Färnebofjärden National Park

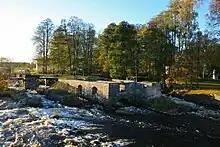
Ruins of a water-powered mill at Gysinge

One of the characteristics of the region that has strongly influenced the mode of life there ever since the Iron Age is its abundance of metals, in particular of iron. The settlers began then to combine agriculture with iron extraction. This exploitation has left numerous traces inside the park. Certain zones in the park were themselves used as extraction sites, such as Tinäset, where limonite was extracted from the marsh. The iron industry in the region necessitated a huge consumption of wood which initially justified silviculture in the park. Accordingly, the woods of Tinäset, for example, were heavily logged to feed the silver mine of Sala. At the end of the 19th century, many mills were constructed along the river: they were used for timber rafting. This activity ceased upon the creation of dams along the river. Gysinge has a timber rafting museum. The wettest forests largely escaped the logging industry, thereby serving as sanctuaries of biodiversity during this period of exploitation.